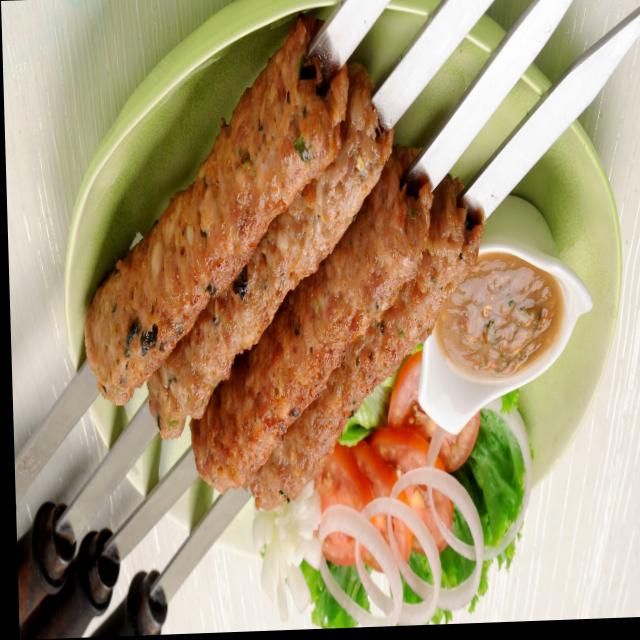
Dish: kebab